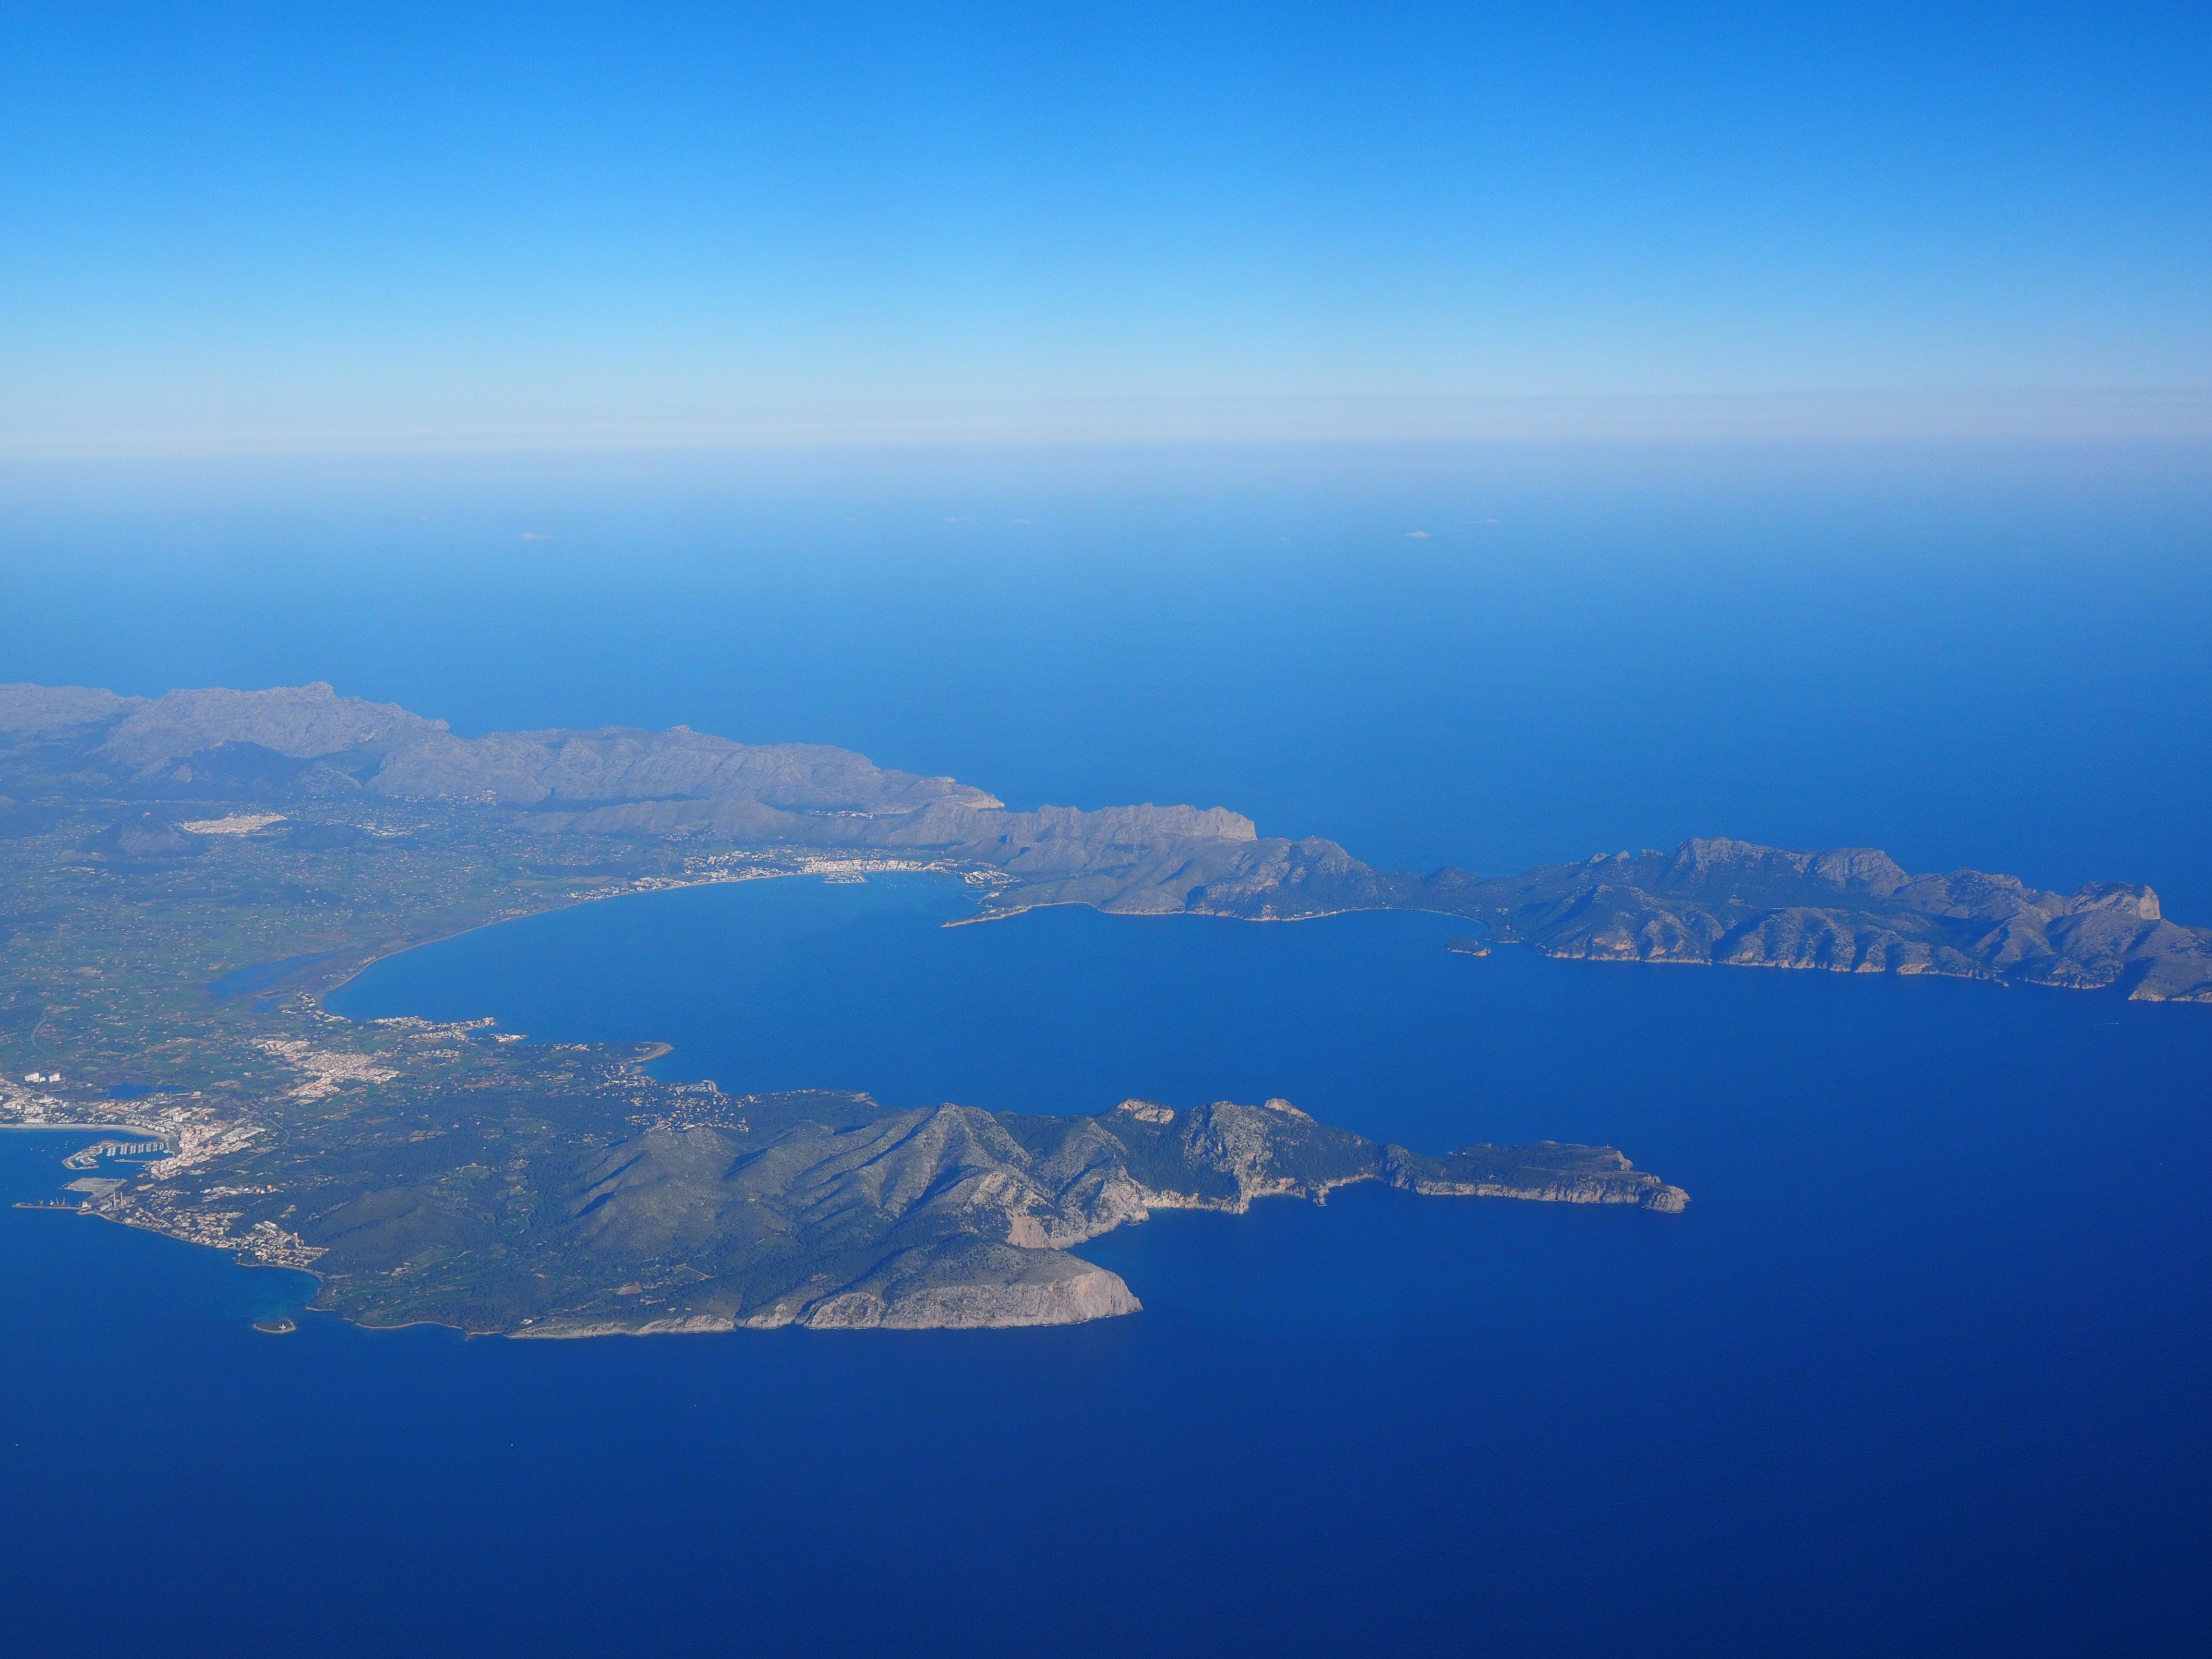
landscape, sea, coast, ocean, horizon, mountain, cloud, sky, dawn, atmosphere, dusk, flight, bay, aerial view, mallorca, booked, cape, landform, aerial photography, aerial photographs, bay of alcudia, geographical feature, atmospheric phenomenon, atmosphere of earth, pollen a, bay of pollenca, alcudia